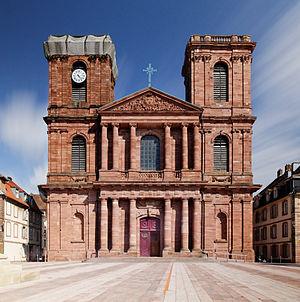
La cathédrale Saint-Christophe est une cathédrale catholique située à Belfort, en France. Elle est le siège du Diocèse de Belfort-Montbéliard.
Cet article recense les monuments historiques du Territoire de Belfort, en France.
Belfort est une commune française située dans le nord-est de la région Bourgogne-Franche-Comté. Chef-lieu du Territoire de Belfort, la commune comptait 49 519 habitants en 2015. Elle est la principale commune et le cœur urbain d'une agglomération de 105 390 habitants.